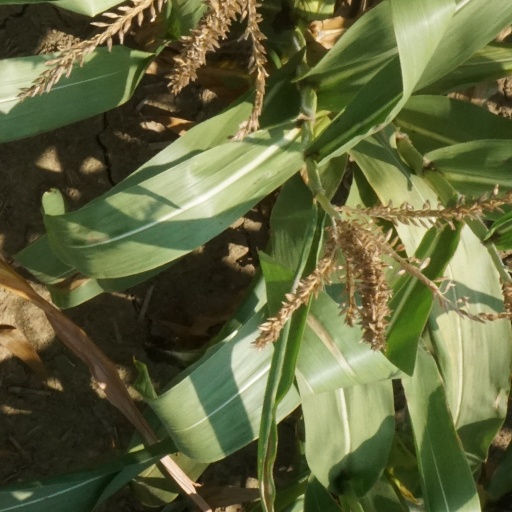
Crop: maize; corn